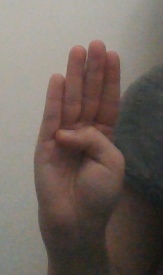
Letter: kaaf